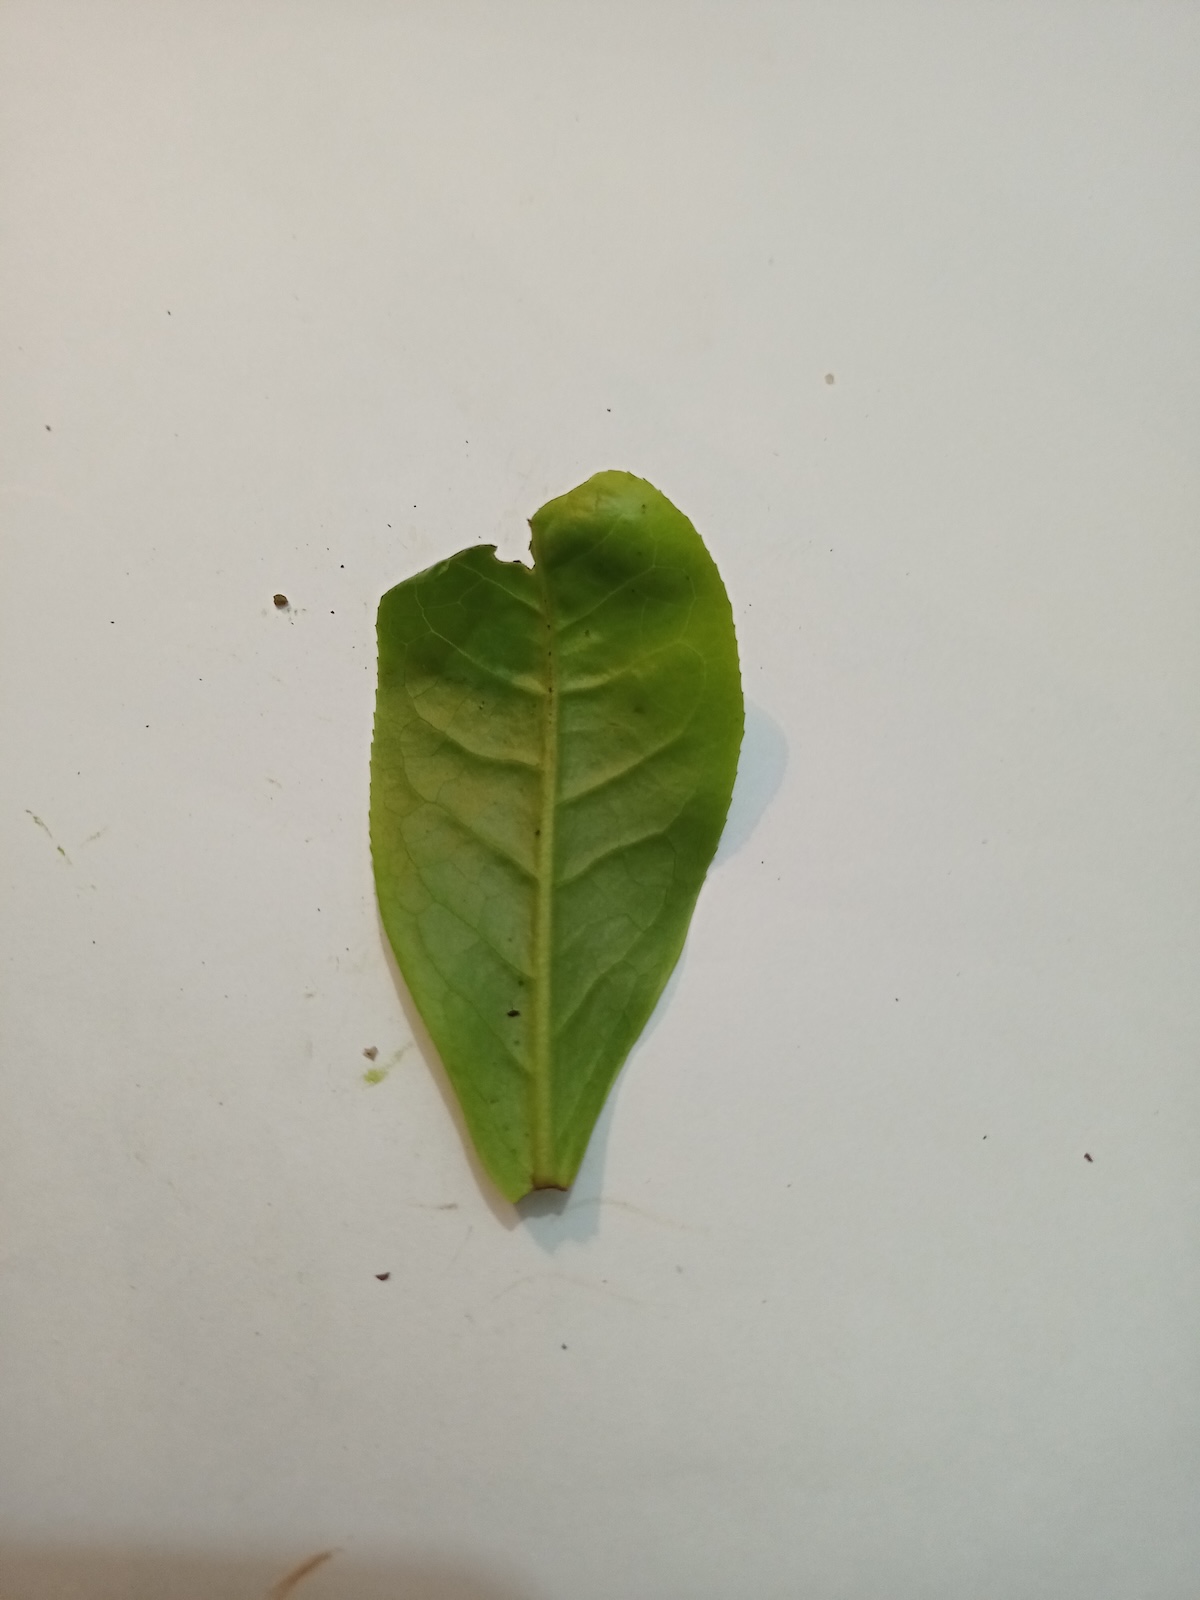
Label: Healthy leaf